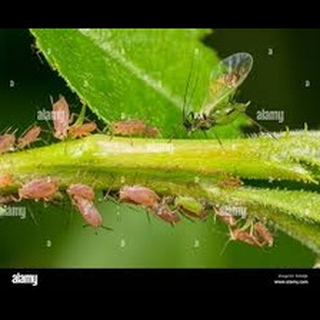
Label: wheat_aphid